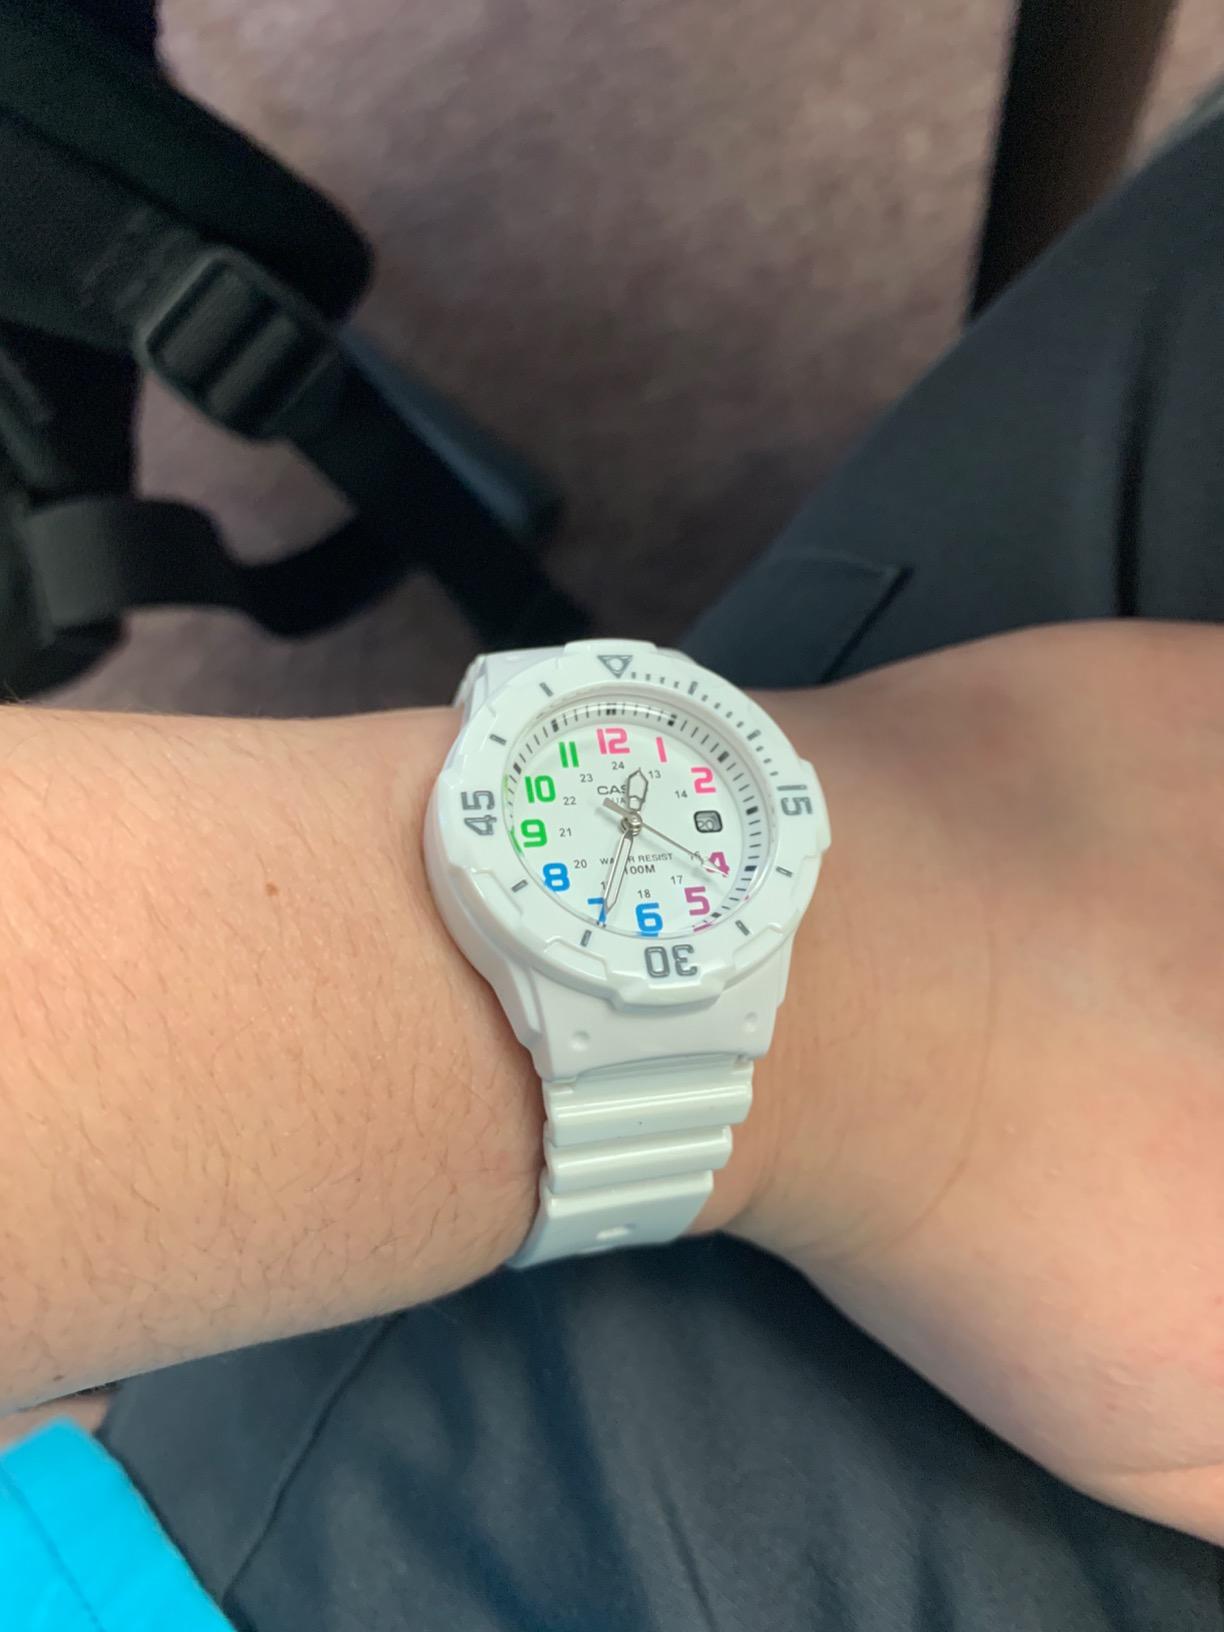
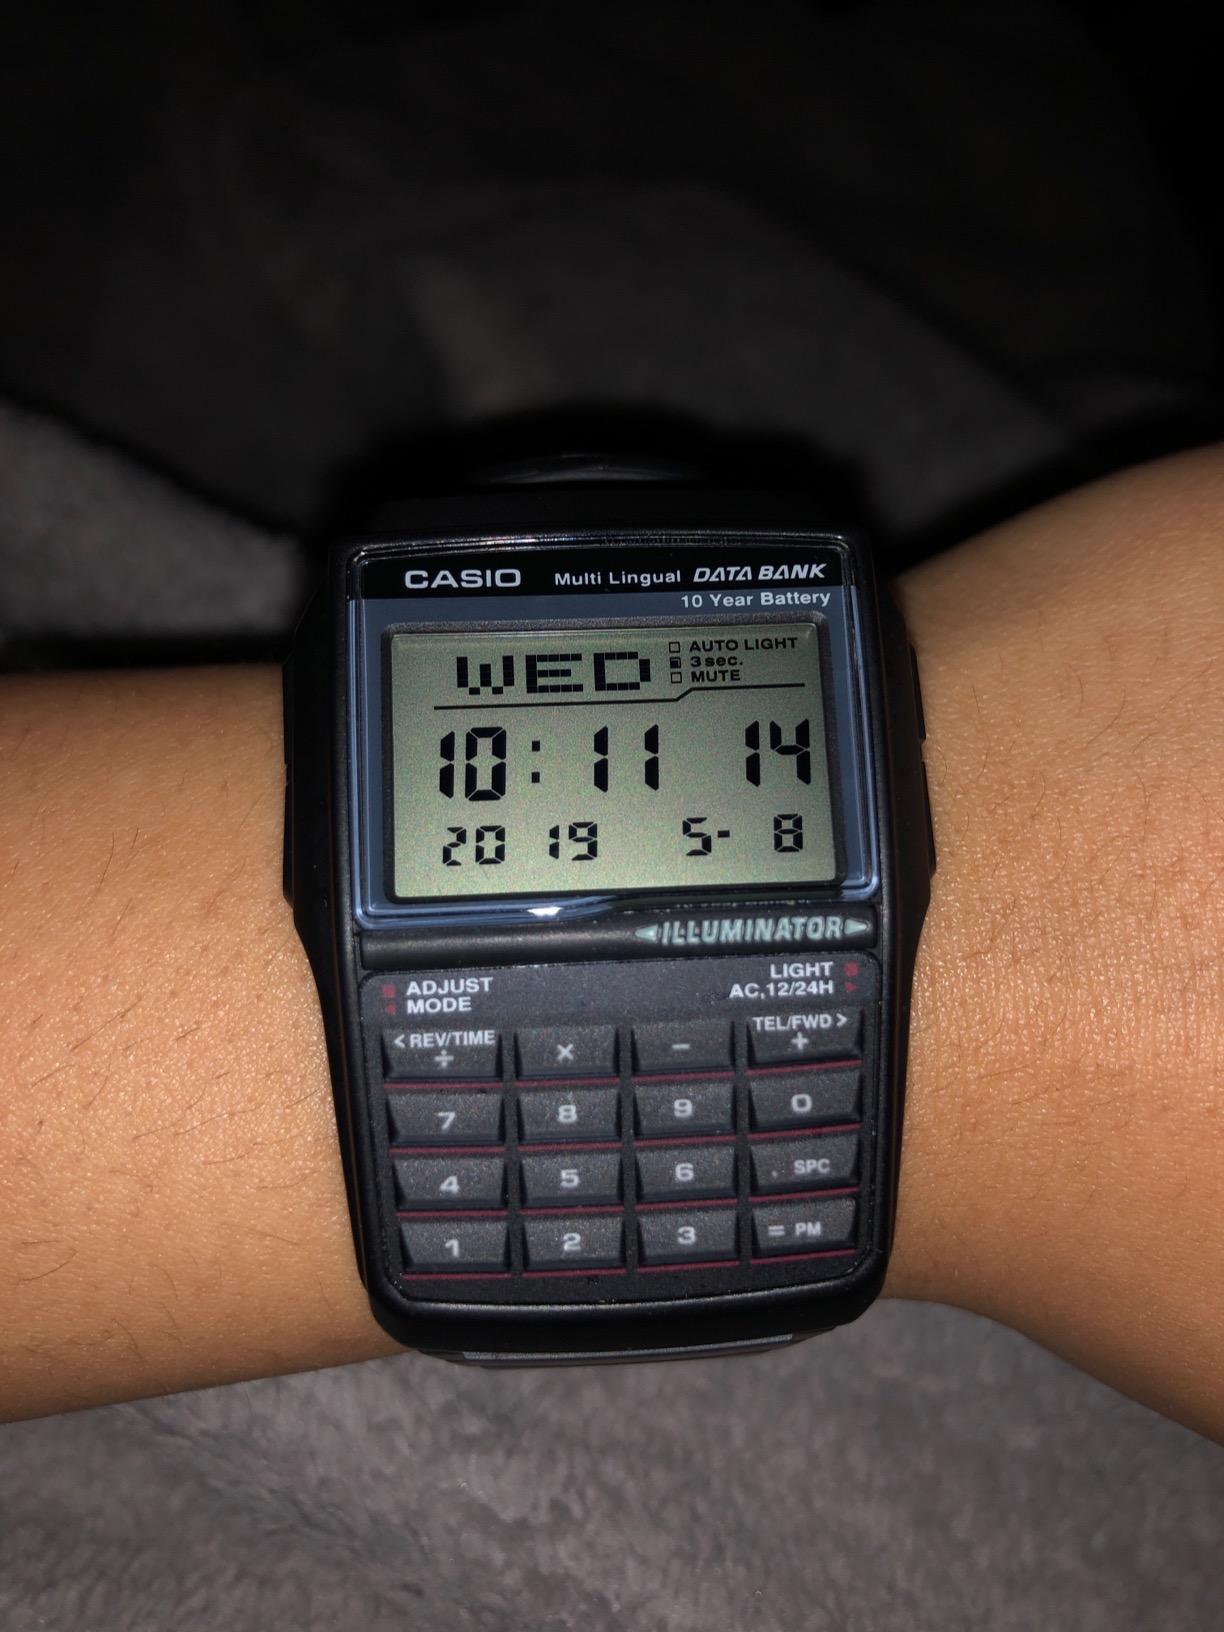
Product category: accessories_watch
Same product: no